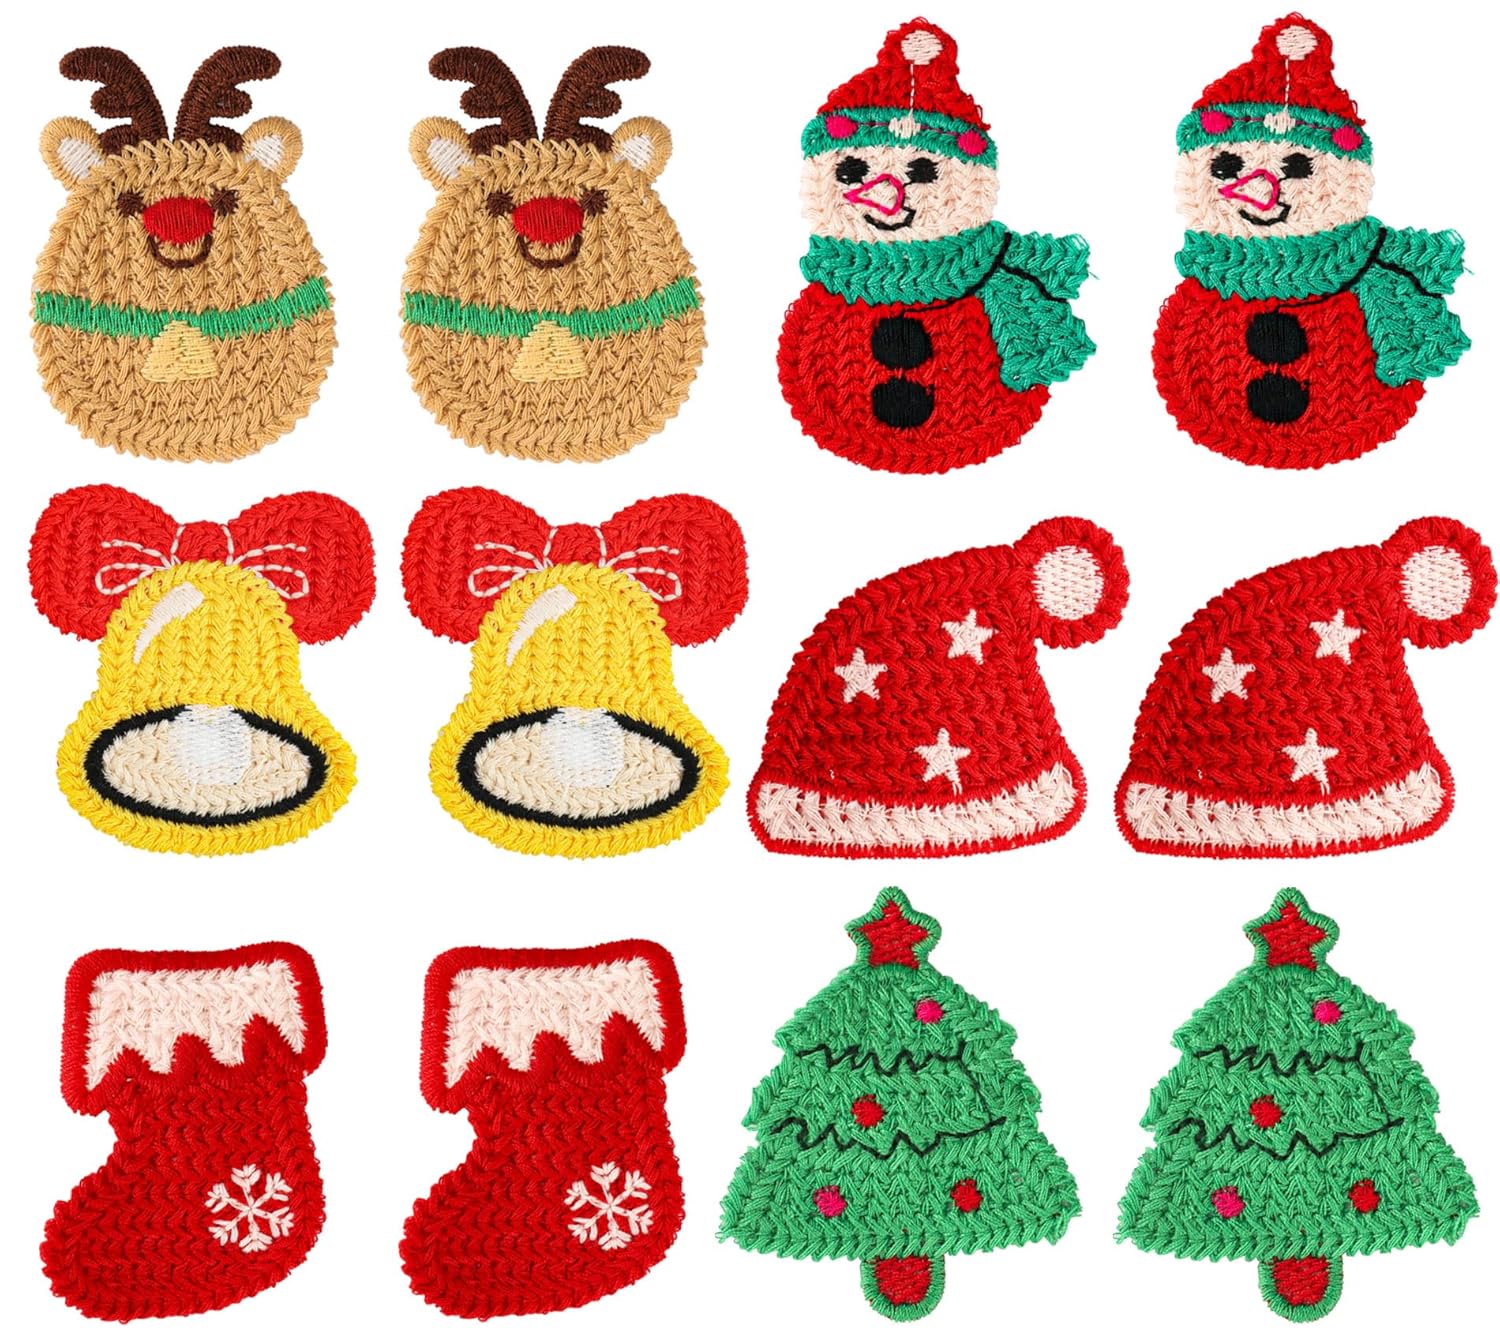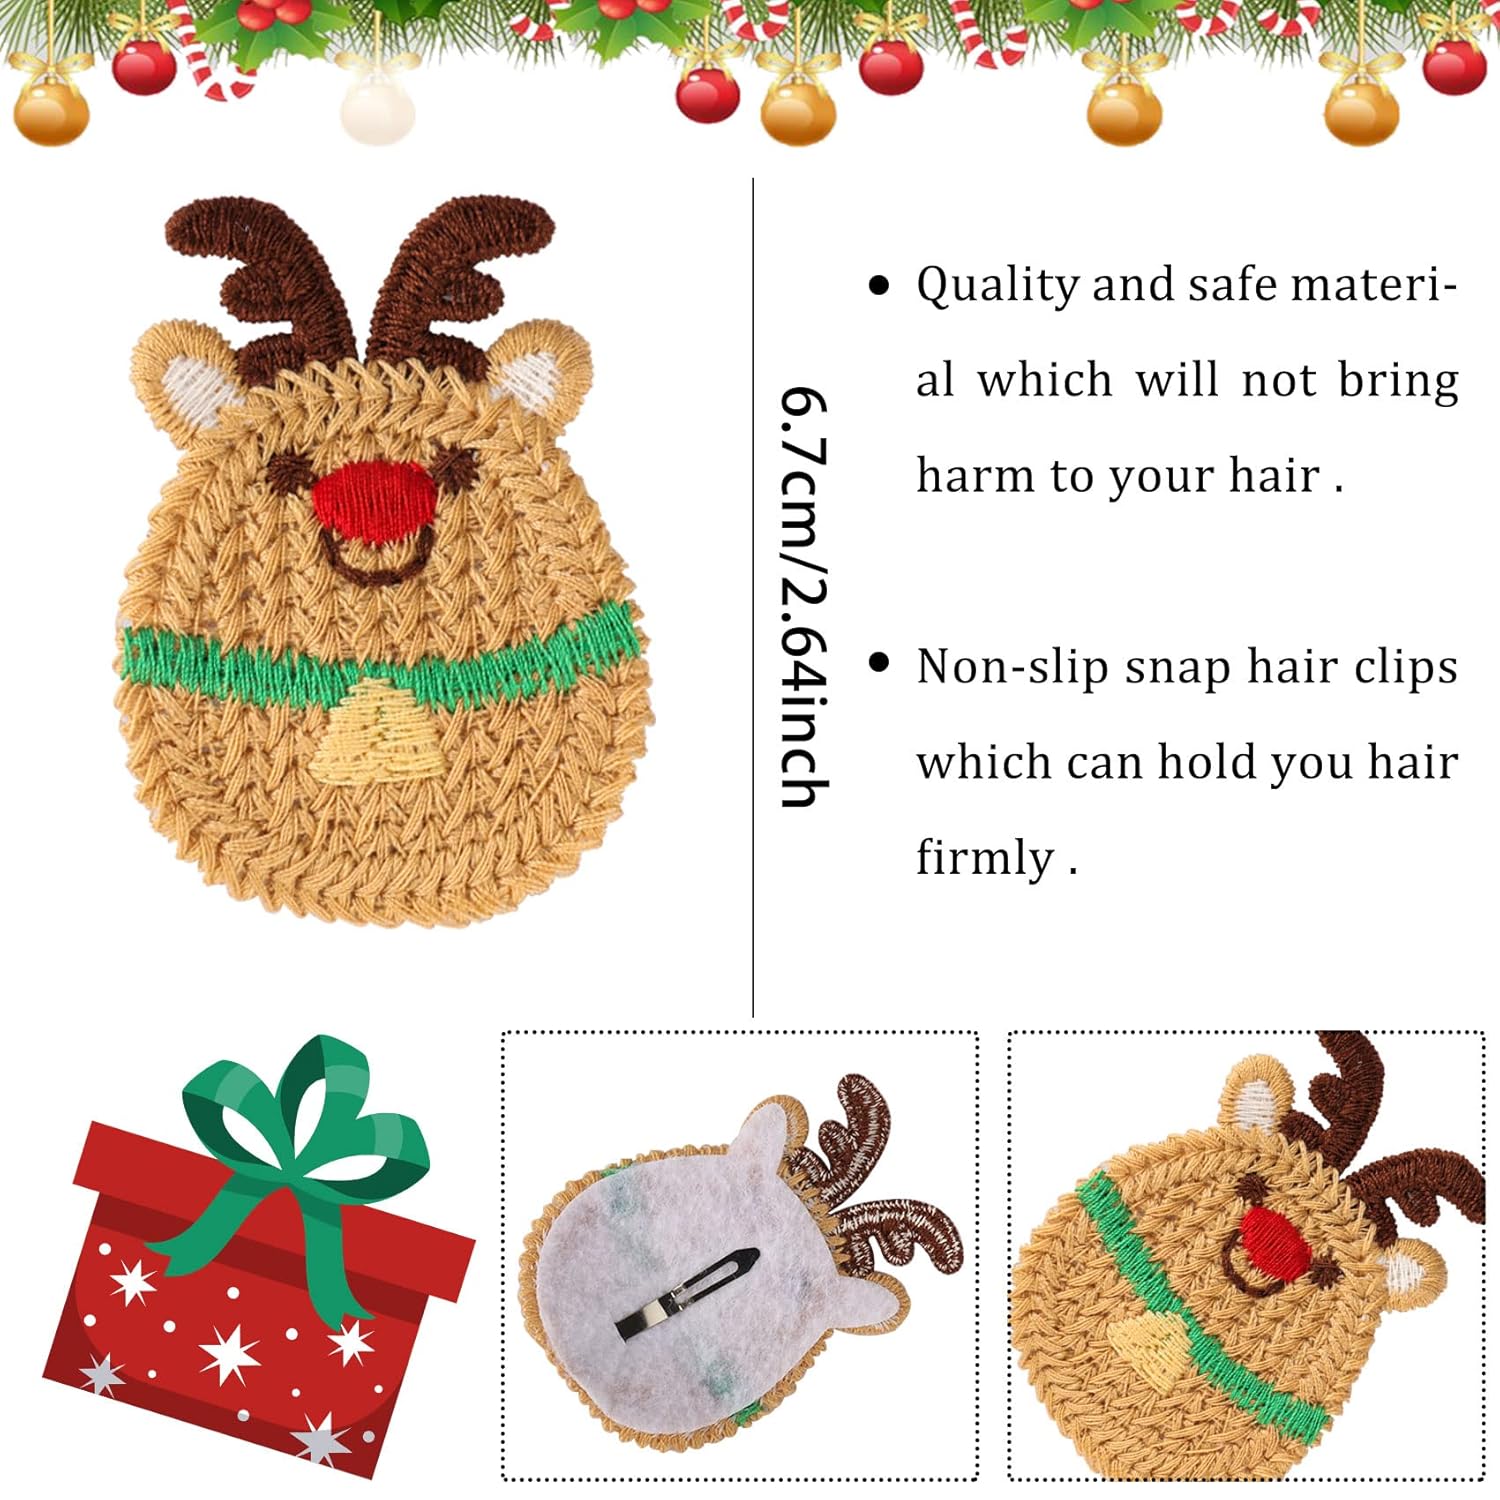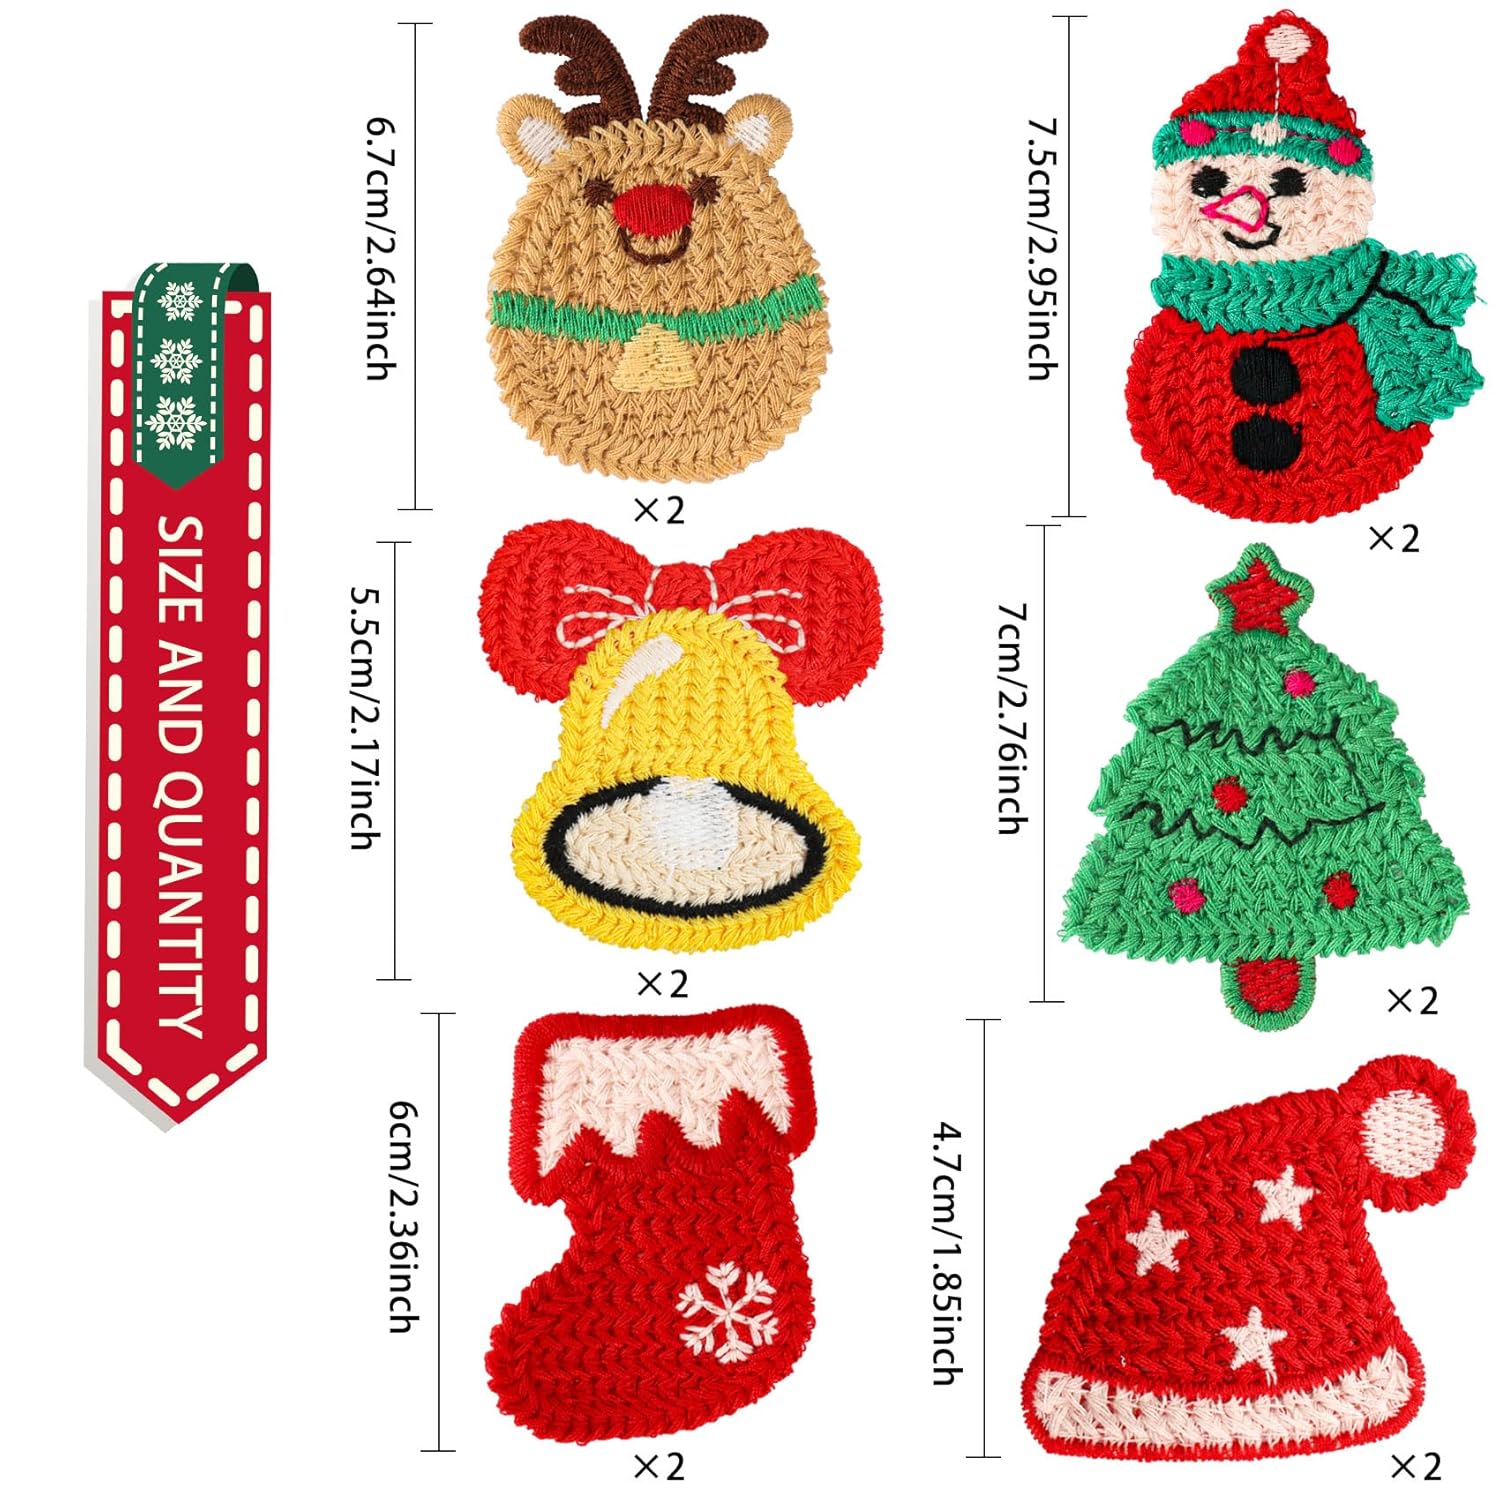
12 Pieces Christmas Hair Accessories Elk Hair Clips Christmas Tree Hair Barrettes Snowman Hair Pins, Cute Knit Reindeer Snap Hair Clips Christmas Party Headdress for Women Girls, 6 Styles
Category: All Beauty
12 Pieces Christmas Hair Accessories Elk Hair Clips Christmas Tree Hair Barrettes Snowman Hair Pins, Cute Knit Reindeer Snap Hair Clips Christmas Party Headdress for Women Girls, 6 Styles Christmas Hair Clips Features:  Multicolored and style hair clips: Full of Christmas elements such as Christmas trees, Christmas hat, Snowman, bells, Christmas stocking and Christmas elk, many different colors and styles for you to choose, easy to match your different hairstyles or outfits.  Perfect for all occasion: These funny hair clips are suitable for Christmas, costume, stage performance, fancy dressing party and so on, they can also be adorable photo props for you to take some interesting pictures with your friends.  Great gifts:  These pretty and cute Christmas hair clips can easily get ladies' favor and preference, thoughtful and considerate present for you to send to your friends, family, classmates, neighbors, colleagues, lovers and others who pursue an adorable and delicate appearance. Their beautiful appearance is easy to match with various types of clothing, and will cater to most people's taste. Specifications: Material: premium fabric and metal Color: red, green, white and so on Quantity: 12 pieces in total Ideal for: women, girls Applicable Hair Type: Long hair, short hair, straight hair, curly or wavy hair, thin hair, medium-thick hair, thick hair, and extra thick long hair Package Includes: 12 x Christmas Hair Clips Warm notice: 1. Please allow slight error on size due to manual measurement. 2. Please allow slight chromatic aberration due to different screens and lights.  Messen offers you a caring warranty to protect any customer who receives defective order. Always, we will be there for you!
Features: Christmas hair clips set: there are 12 pieces snap hair clips with knitted Christmas themed patterns, total in 6 styles, each styles has 2 pieces, Including Christmas trees, Christmas hat, Snowman, bells, Christmas stocking and Christmas elk, they are very cute and eye-catching, safe and durable, you can easy to clip them on your hairs or outfits, and bring your Christmas party more fun and interesting. | No-Slip snap clips: these Christmas hair pins are crafted with premium quality material which is securely attached to snap hair clips, the clips are fully covered with knitted fabric, will not hurt your hair and scalp, the clip base has strong grip and light weight, sturdy and very easy attachment to thick or thin hair, and keep hair out of your face. | Easy to wear: each hair barrettes is handcrafted and made with great care from a carefully curated selection of fiber fabrics, won't fall off easily, non-fading and non-deformation, comfortable to wear, durable and long-lasting, allowing you to wear for a long time. | Enough quantity: sufficient quantity can meet your using and replacements, you can also share them with your family and friends, our hair pins with cute Christmas themed designs will make both you and your kids more attractive among the crowds. | Various occasions: Christmas theme and vibrant color easily catch people's attention, make you look energetic and graceful. Perfect hair accessory for everyday wear, Christmas, photography prop or other special occasions.